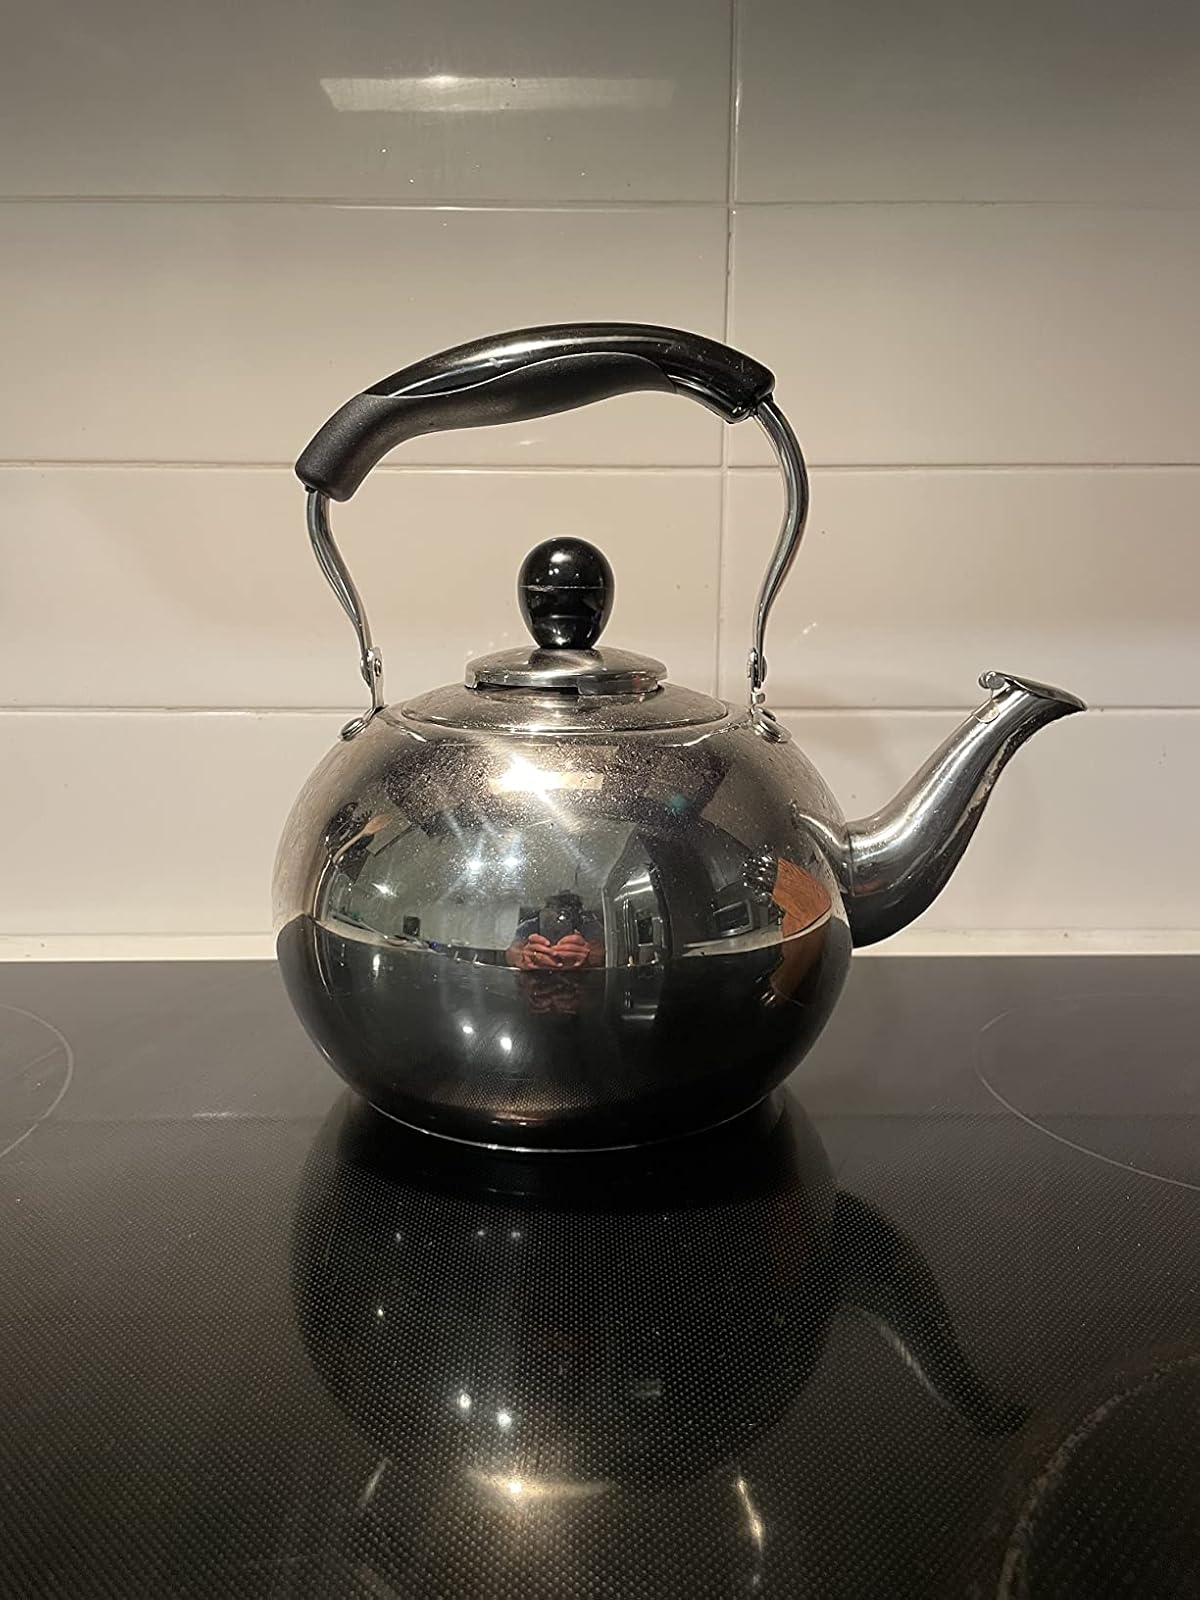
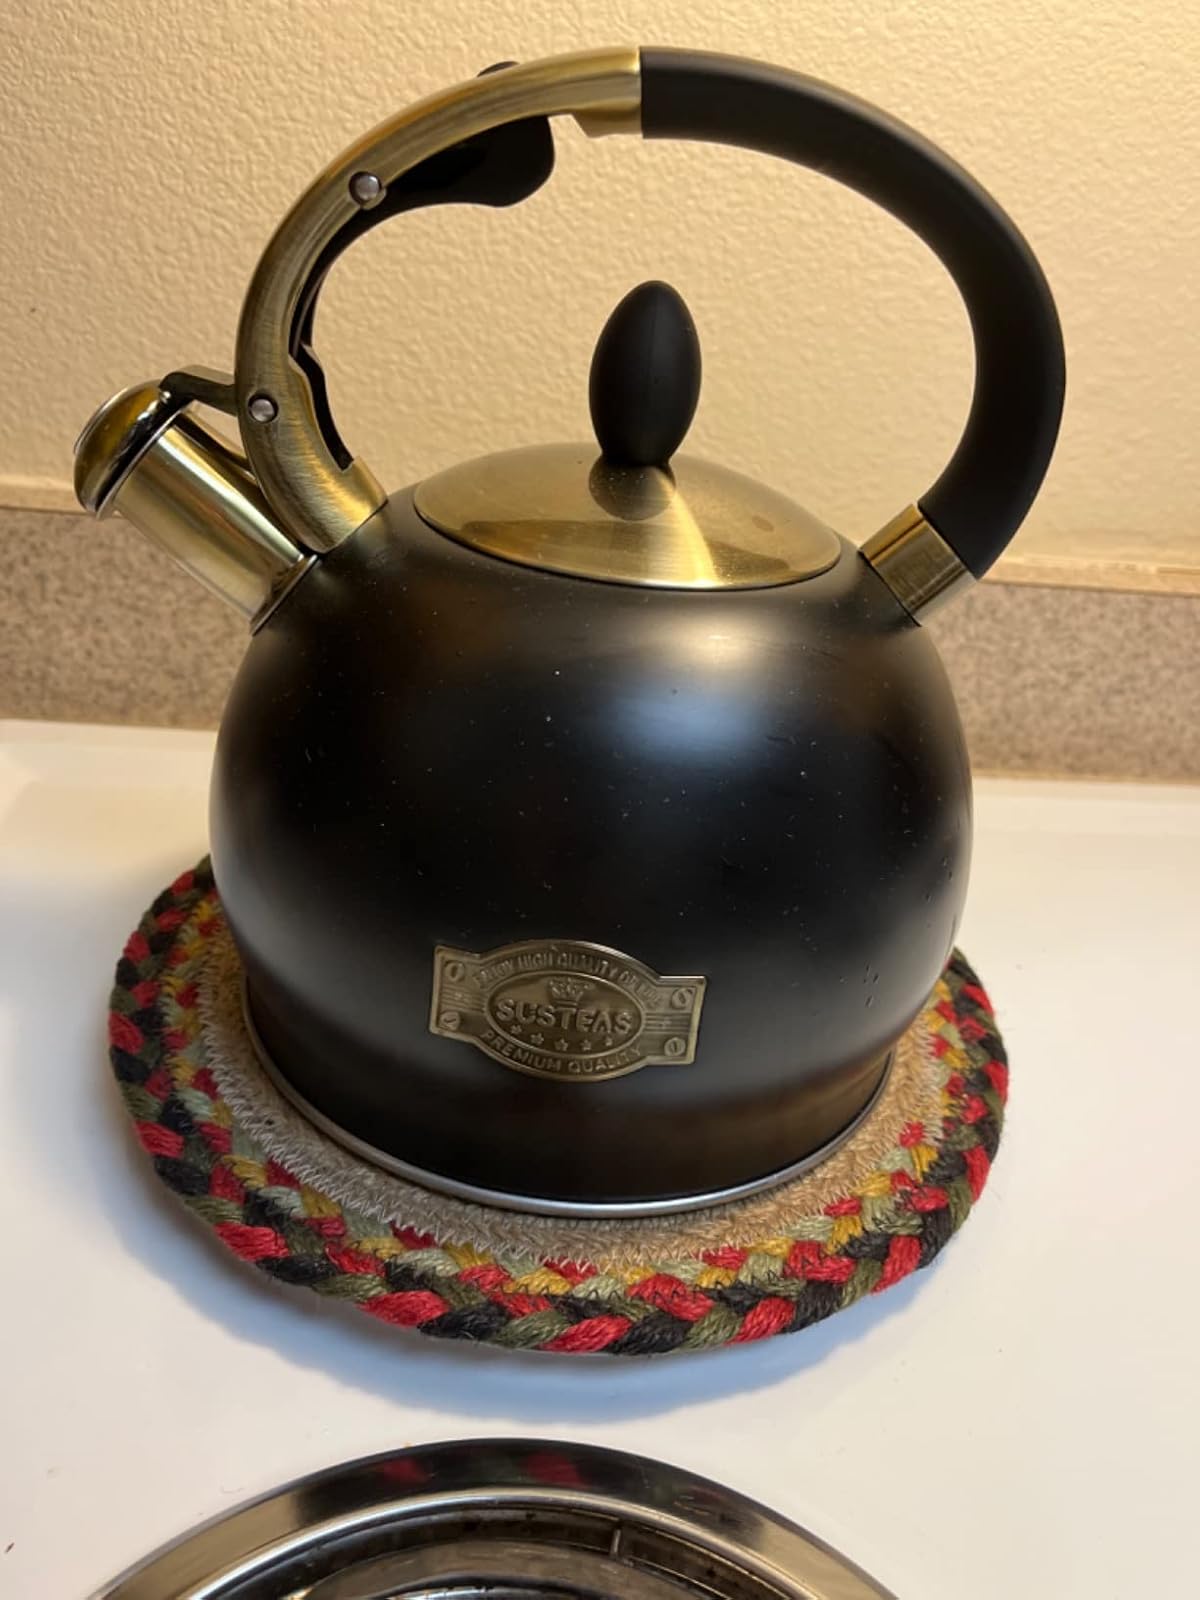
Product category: items_kettle
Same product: no